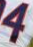
Number: 4